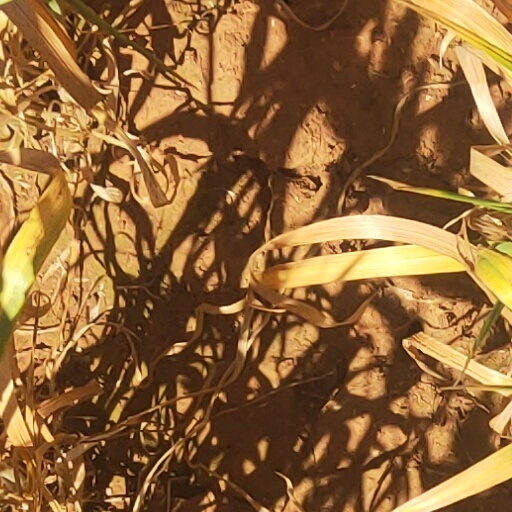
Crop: wheat